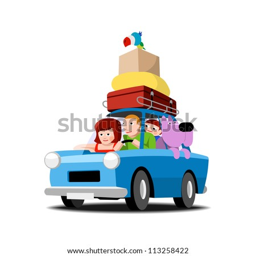
the family goes on vacation by car , illustration on white